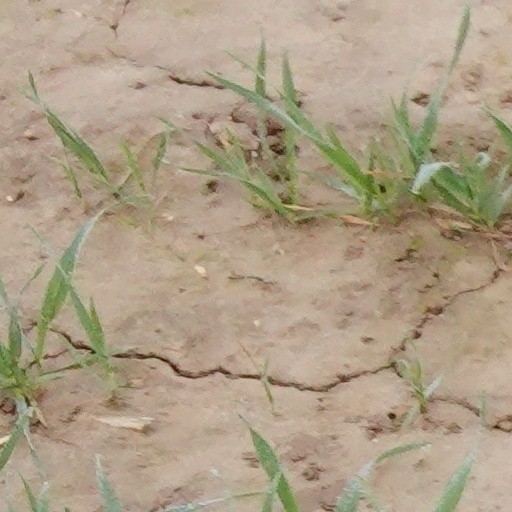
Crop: wheat